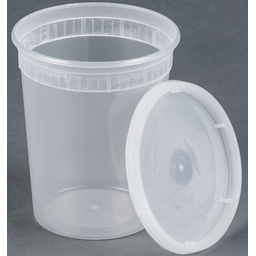
Label: plastic